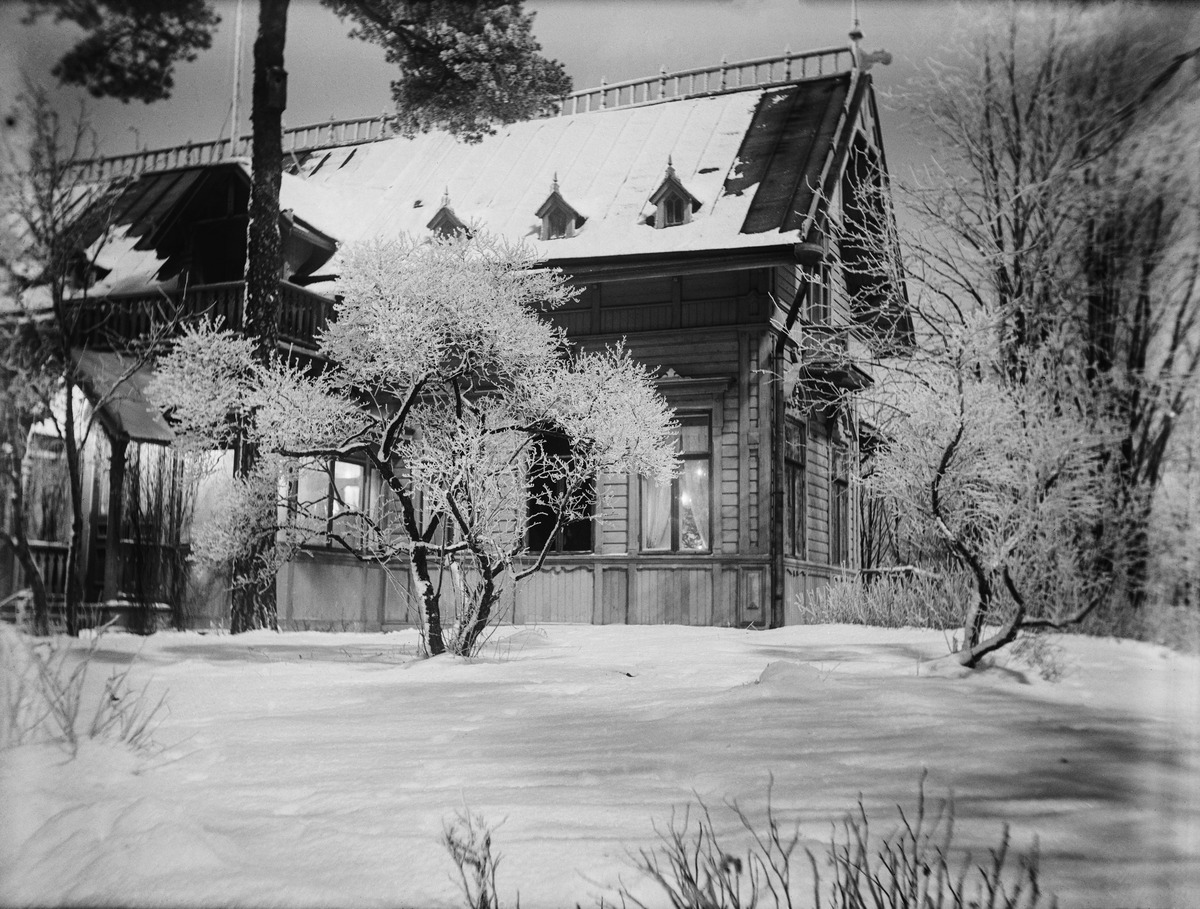
Huvila Villa Solhem, Meilahti 20, talvella
sisällön kuvaus: Huvila Villa Solhem, Meilahti 20, talvella. mustavalkoinen
Kuvaaja: Nyberg, Ragnar, valokuvaaja
Ajankohta: kuvausaika 1910 -luku
Paikka: Suomi, Uusimaa, Helsinki, Meilahti Helsinki, Tamminiementie 4
Aiheet: huvilat, puurakennukset, arkkitehtuuri, asuinrakennukset, pensaat, lumi, talvi